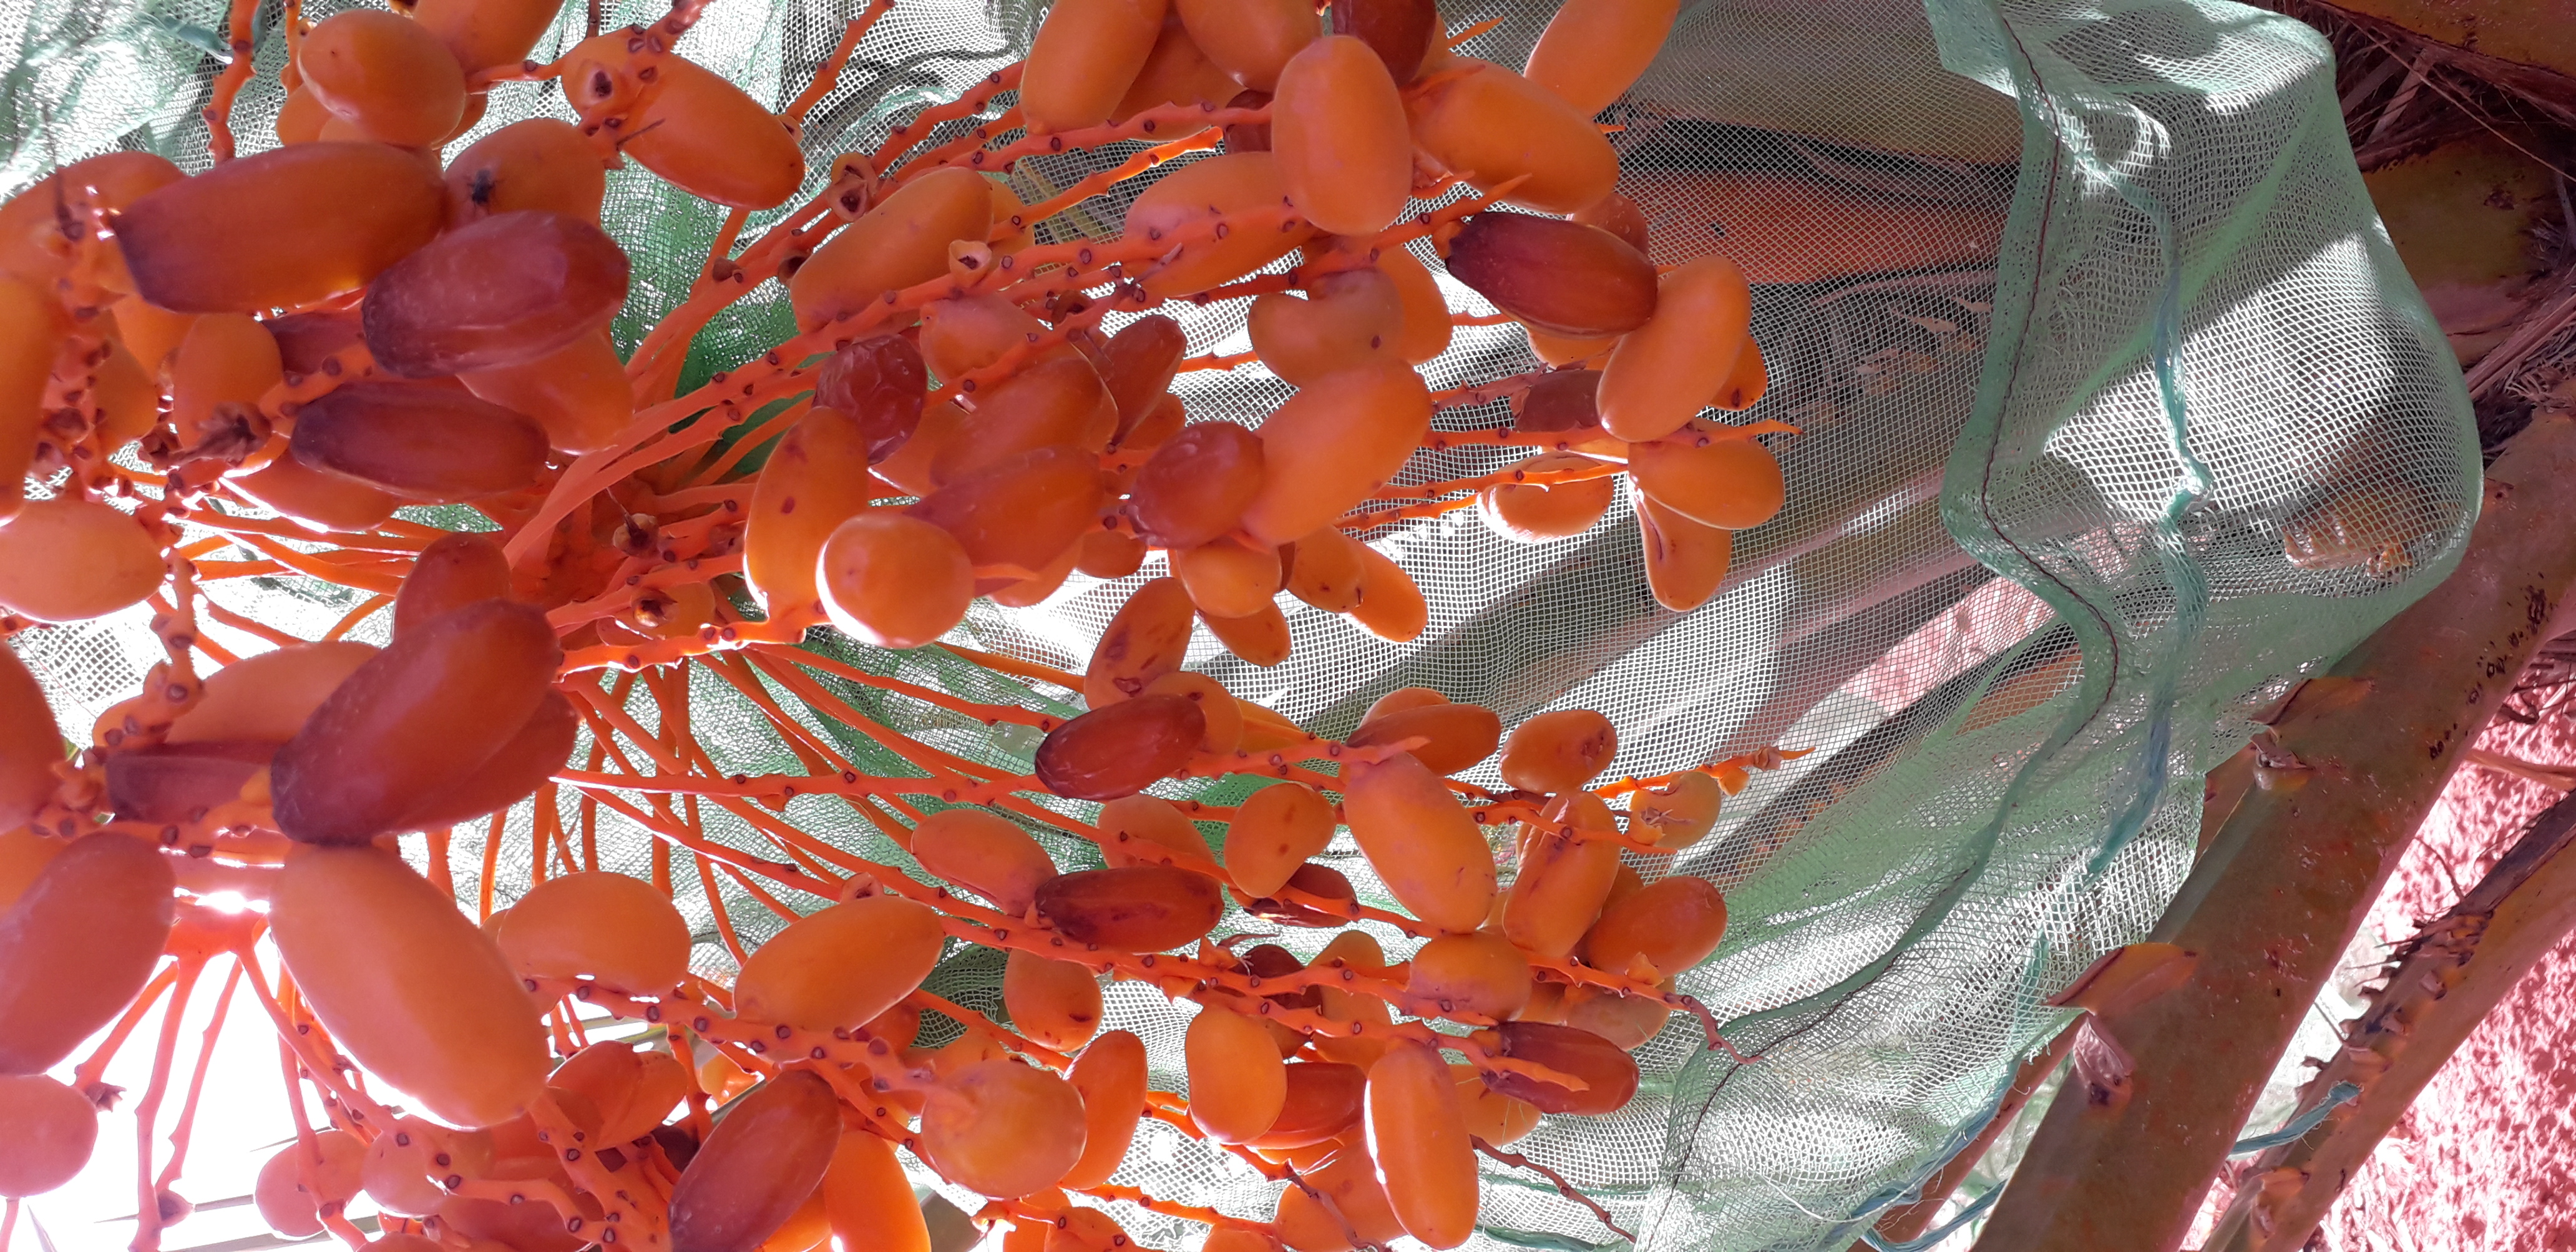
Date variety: kholt